Joyland (King novel)

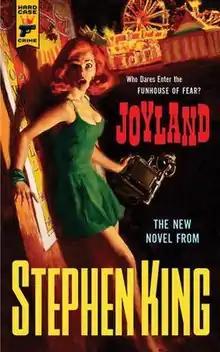
First-edition cover

Joyland is a novel by American writer Stephen King, published in 2013 by Hard Case Crime. It is King's second book for the imprint, following "The Colorado Kid" (2005). The first edition was released only in paperback, with cover art created by Robert McGinnis and Glen Orbik. A limited hardcover edition followed a week later. The novel was nominated for the 2014 Edgar Award for Best Paperback Original.